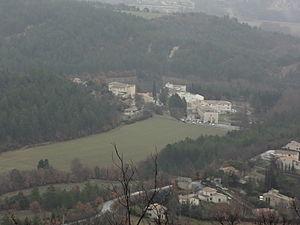
Aiglun est une commune française, située dans le département des Alpes-de-Haute-Provence en région Provence-Alpes-Côte d'Azur.